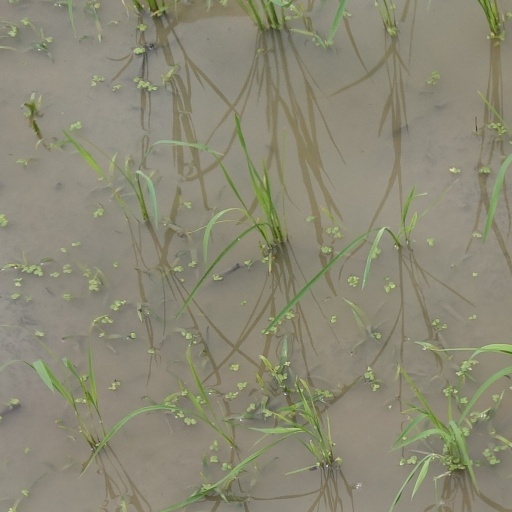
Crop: rice